History of the Israeli Intelligence Community

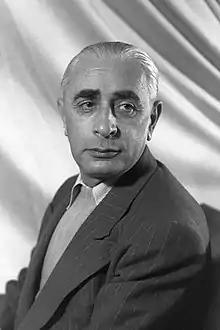
Pinhas Lavon, Israeli Minister of Defense (1954–1955)

In 1954, Military Intelligence organized a failed sabotage operation in Egypt, after which 13 agents were captured. Two committed suicide, two were hanged by an Egyptian court, two were released for lack of evidence, and the rest spent many years in prison.